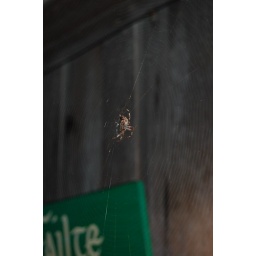
A week spent at our rented beach house in Sandbridge.